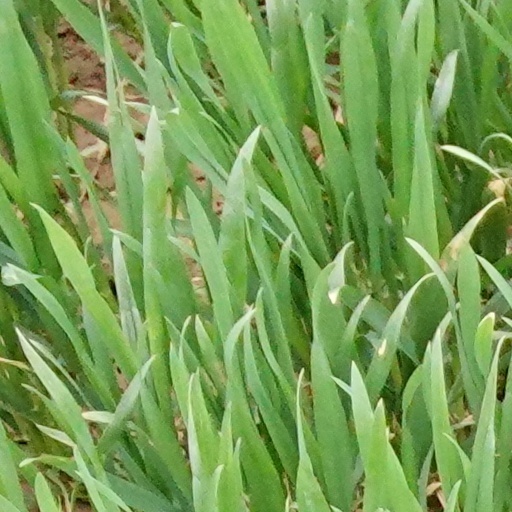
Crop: wheat